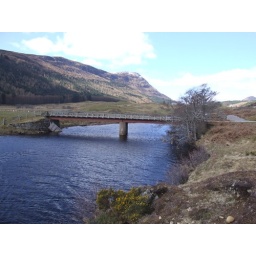
This bridge takes a farm track over the river Meig